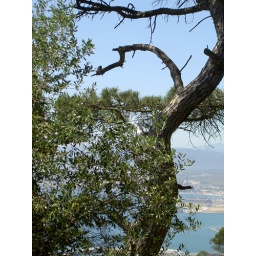
View of the sky over the Atlantic through tree branches on Gibraltar.